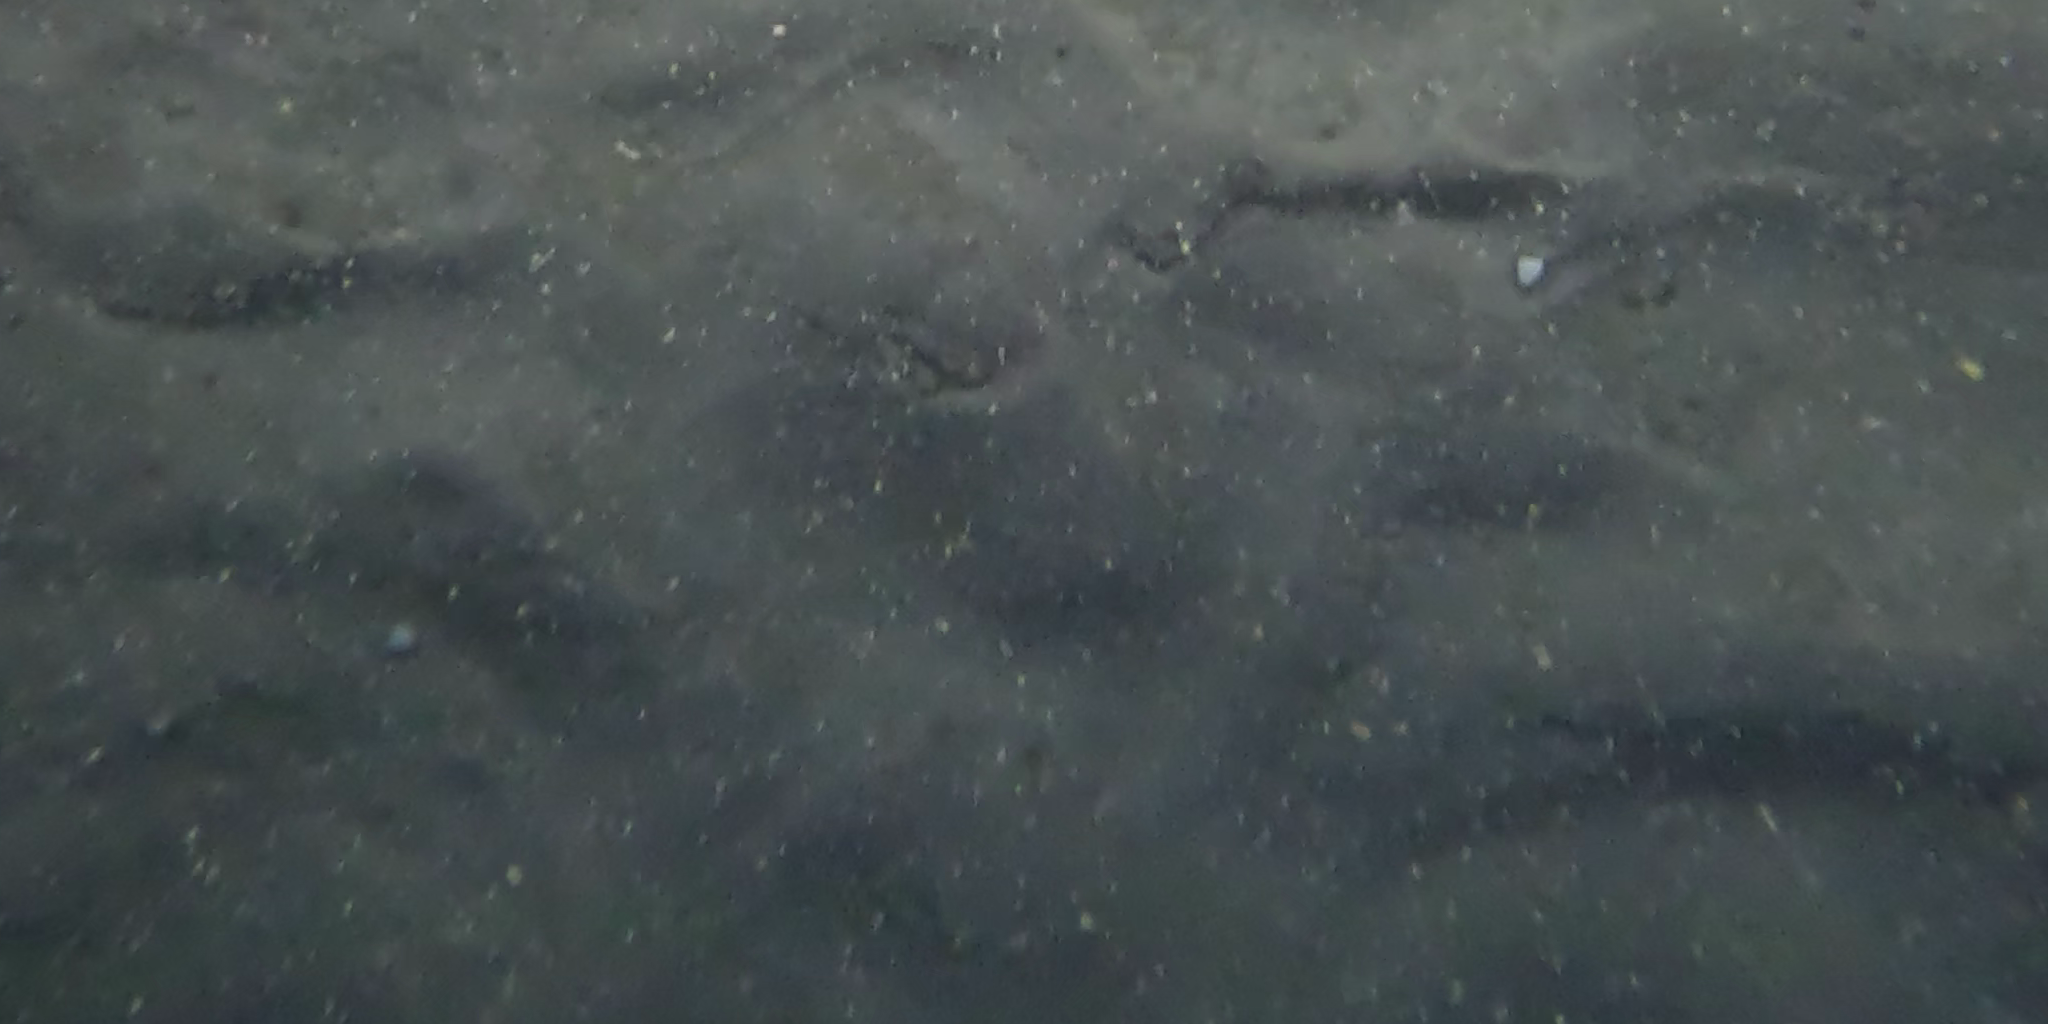
Seabed habitat: sand